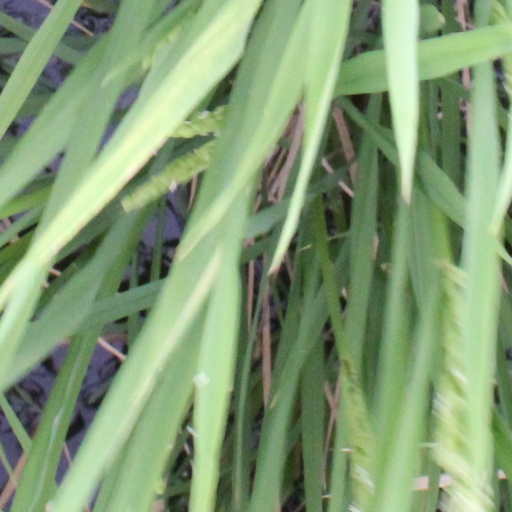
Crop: rice